Military history of Georgia

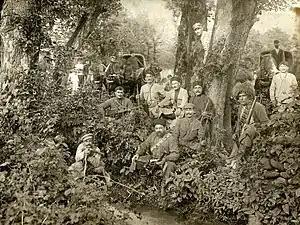
Georgian guerrillas known as Oath of Fealty, commanded by Kakutsa Cholokashvili

In 1921, Soviet Russian forces invaded and annexed the Democratic Republic of Georgia. Thousands of people, including civilians, were killed on both sides.